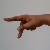
The image shows a hand gesture representing the letter 'P' in Indian Sign Language.